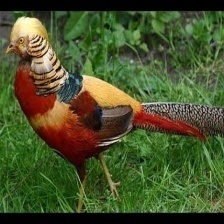
Species: GOLDEN PHEASANT
Scientific name: CHRYSOLOPHUS PICTUS